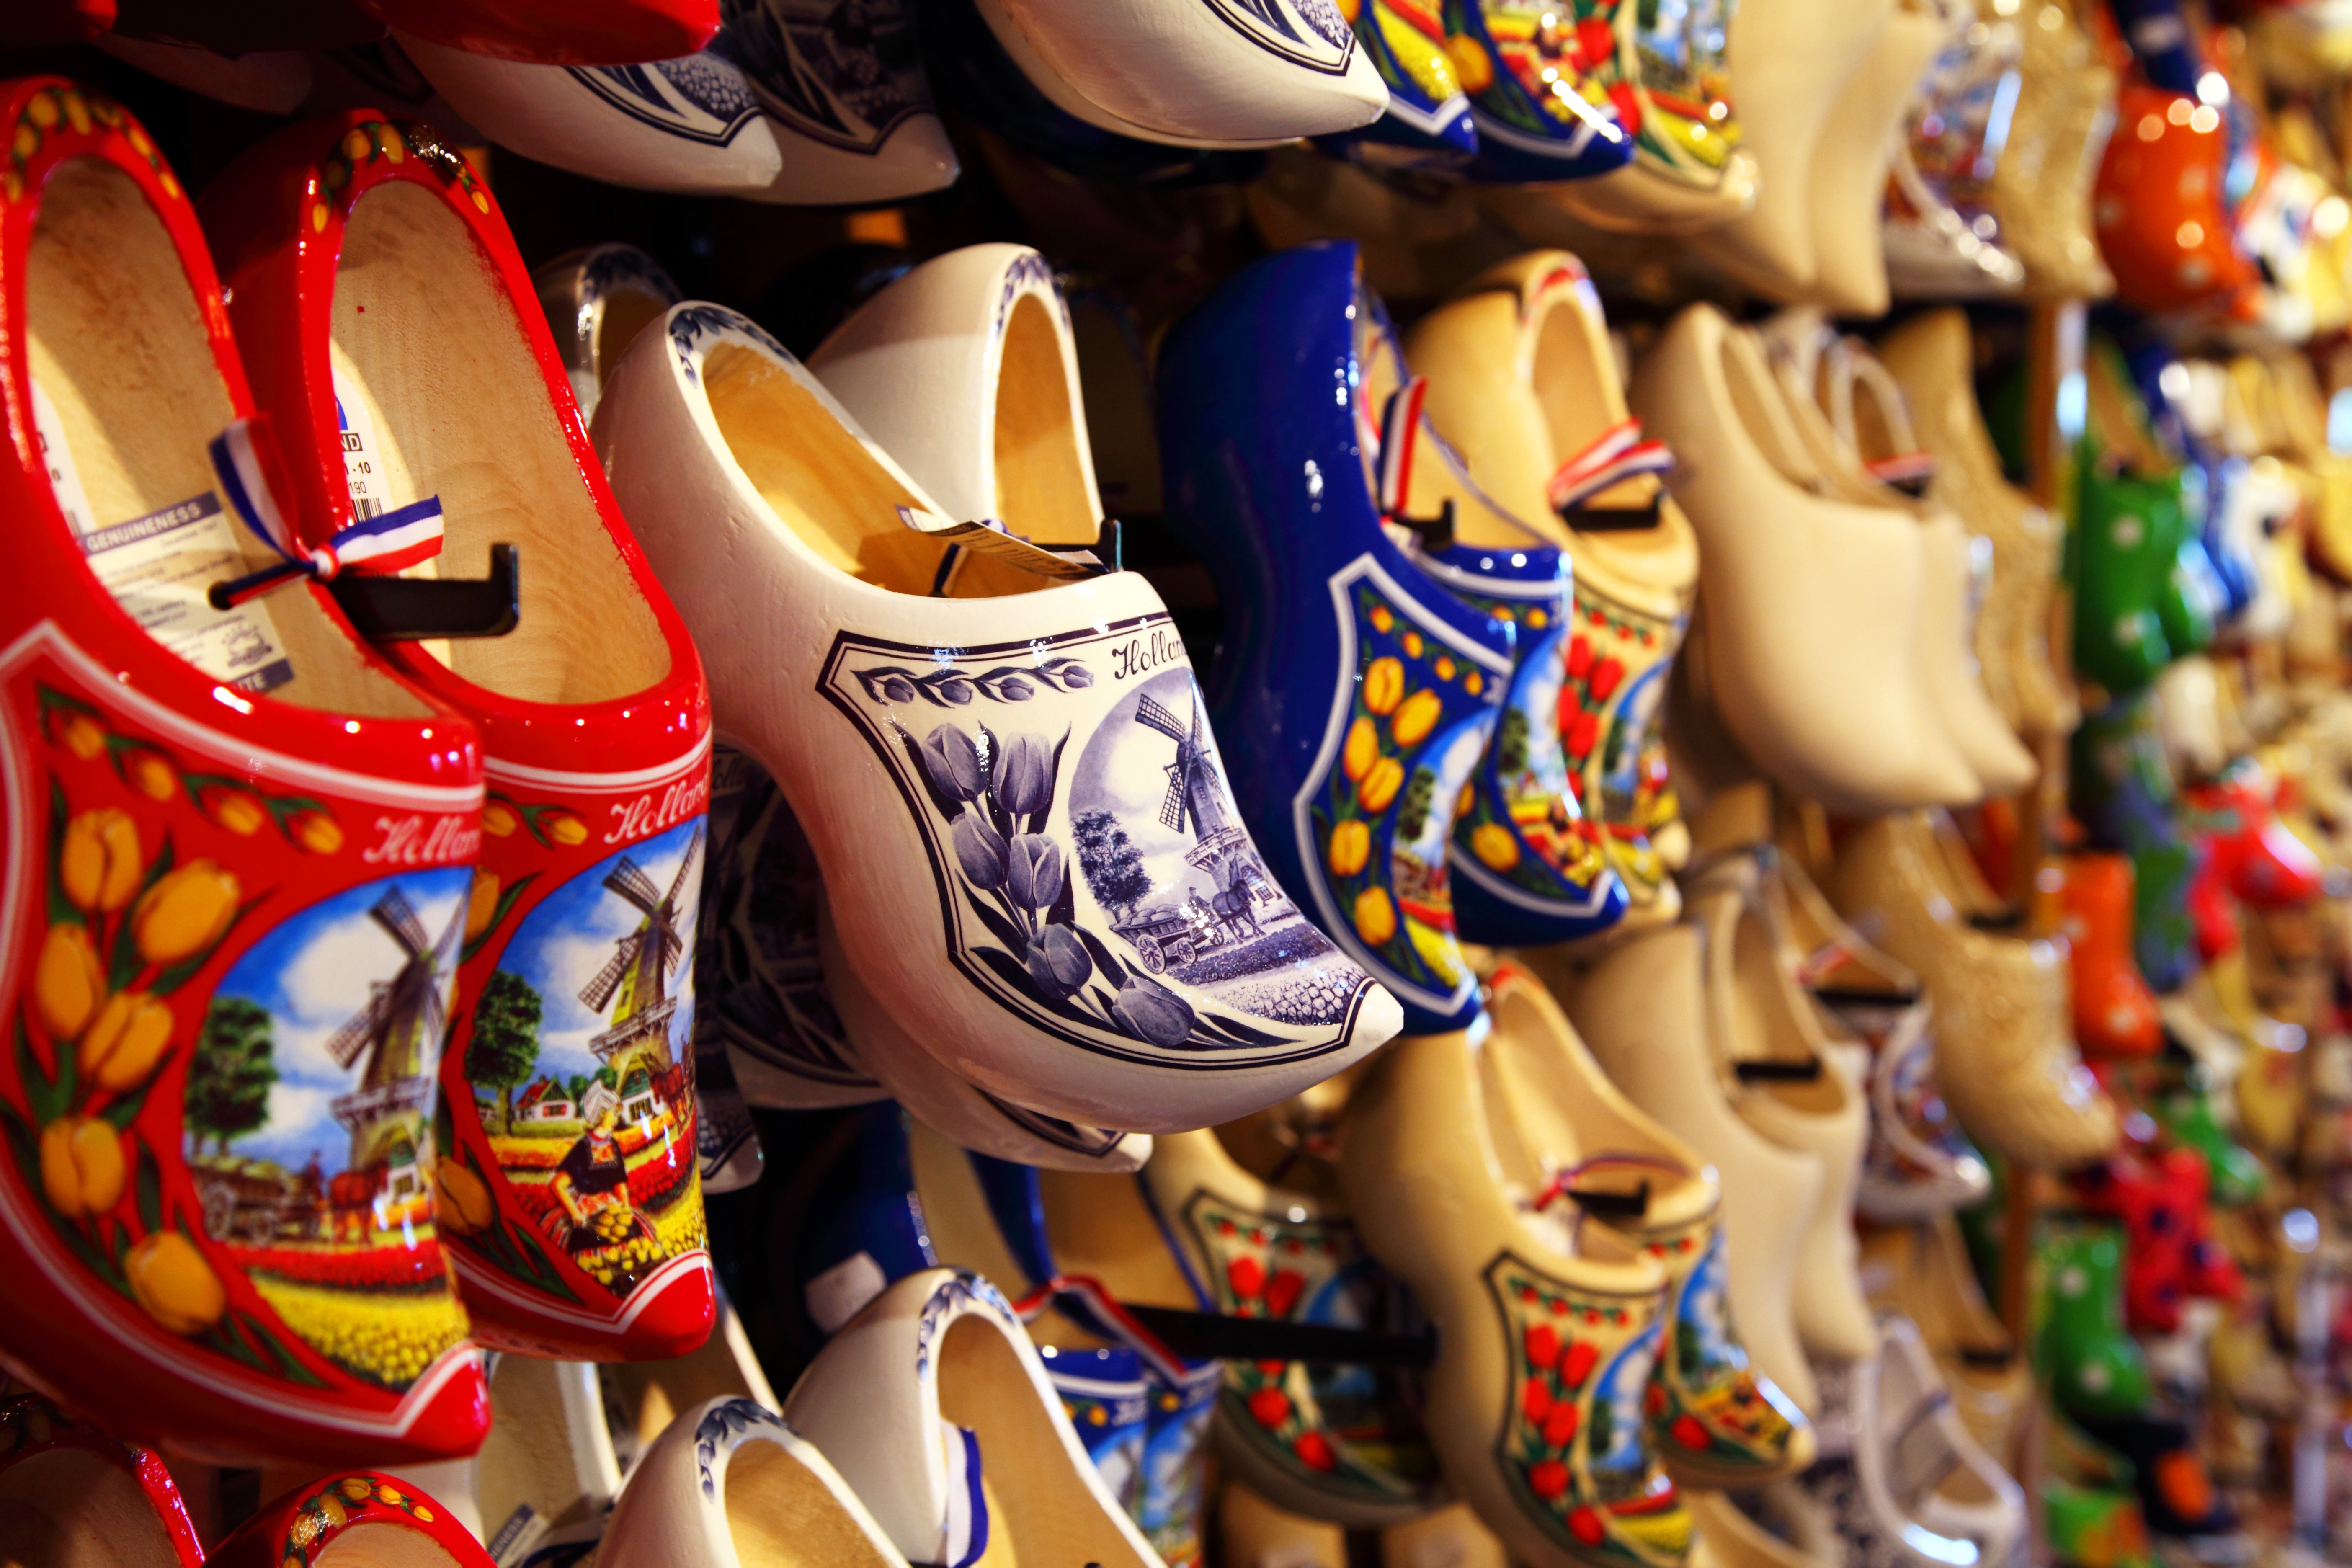
shoe, people, wood, row, workshop, pattern, food, carnival, color, paint, craft, colorful, toy, holland, festival, netherlands, dutch, wooden, footwear, handmade, traditional, clog